Paris in the 17th century

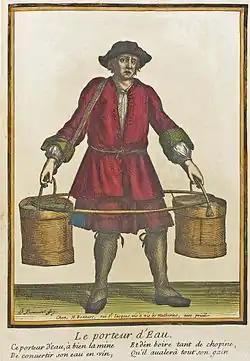
A water-bearer (1675)

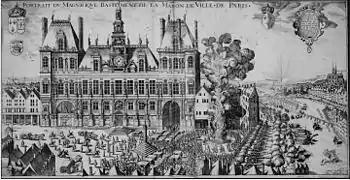
The fire of Saint Jean, a midsummer night festival, at the Hôtel de Ville (1617)

Just below the nobles and but above the bourgeois were the "notables", who were largely officials in the lesser government structures; officials in the treasury, royal accountants, and lawyers at the "Parlement" or other high courts. The "notables" but included prominent doctors and a few highly successful artists, including Claude Vignon and Simon Vouet. Just below the